Syunik rebellion

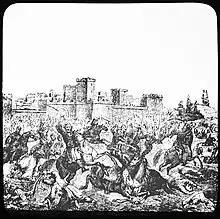
"War of the Armenians against the Turks during the Syunik Rebellion in 1722" (J. Broussali, 1887)

The Syunik rebellion of 1722–1730 began as a rebellion of the Armenians of the region of Syunik (also known at the time as Ghapan) in Iranian Armenia against Safavid rule and local Muslim tribes and rulers. Under the leadership of Davit Bek, an Armenian soldier from Georgia, the Armenian lords ("meliks") of Syunik were united and an independent Armenian principality was established. From 1725, the Armenian principality of Syunik resisted the Ottoman Empire's attempts to occupy the region. After making initial gains and occupying a significant part of the province, the Ottomans were defeated at the Battle of Halidzor on 26 February 1727. After this victory, Davit Bek's forces completely drove the Ottomans out of Syunik, and he was recognized by the Safavid shah Tahmasp II as ruler of Ghapan. After his death in mid-1728, Davit Bek was succeeded by one of his commanders, Mkhitar Sparapet. In a renewed assault, the Ottomans captured and destroyed Halidzor in early 1729, forcing Mkhitar to flee. Although Mkhitar continued to resist the Ottomans and won some victories, he was killed by a group of Armenian villagers in Khndzoresk. Left leaderless, the Armenian forces dispersed, and the Ottomans occupied Syunik, although some Armenians continued to resist from impregnable mountainous areas. The rebellion occurred at the same time as, and occasionally directly cooperated with, an Armenian rebellion in the neighboring region of Karabagh.